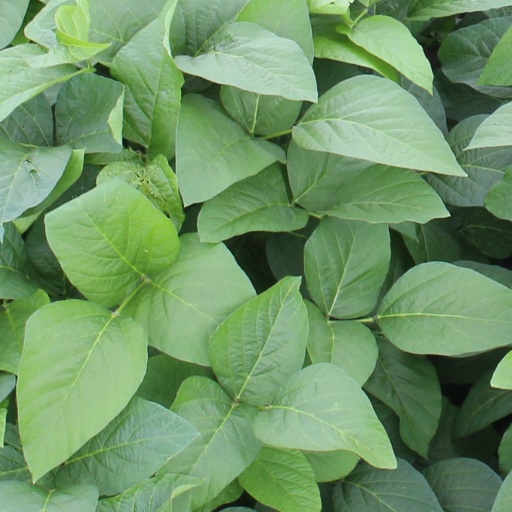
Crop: soybean